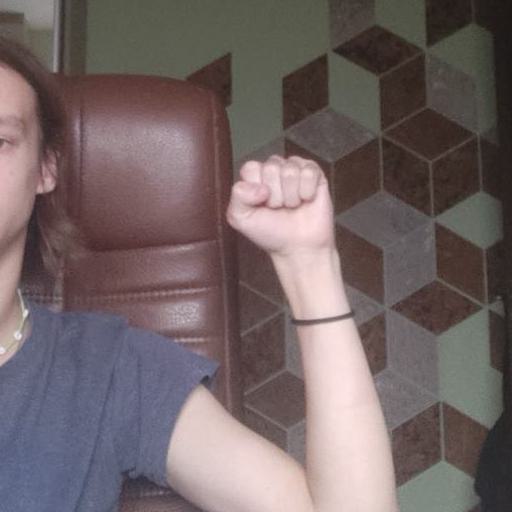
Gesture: fist